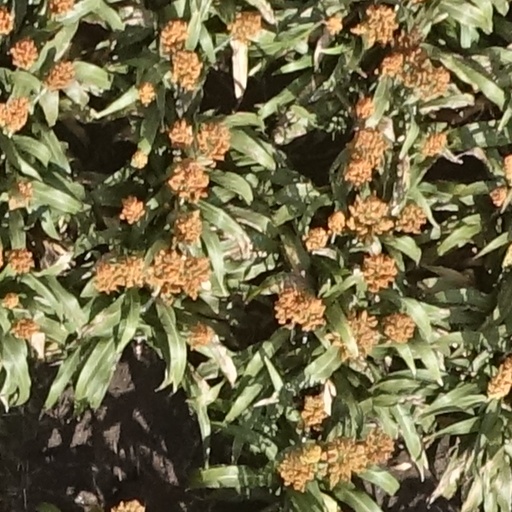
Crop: sorghum